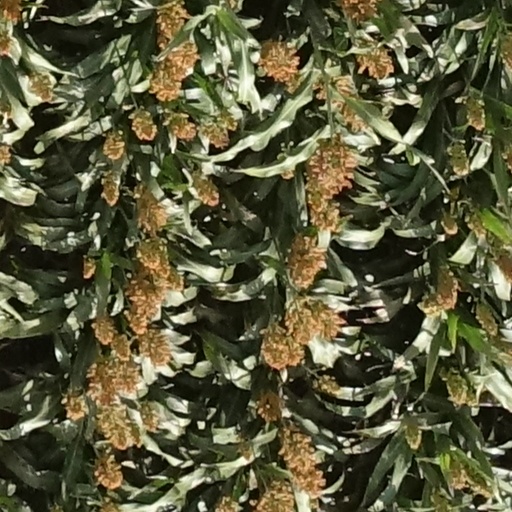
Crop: sorghum